Citizenfour

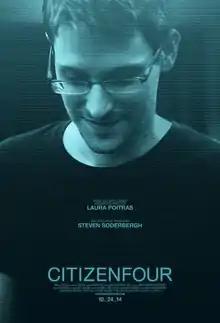
Theatrical release poster

Citizenfour is a 2014 documentary film directed by Laura Poitras, concerning Edward Snowden and the NSA spying scandal. The film had its US premiere on October 10, 2014, at the New York Film Festival and its UK premiere on October 17, 2014, at the BFI London Film Festival. The film features Snowden and Glenn Greenwald, and was co-produced by Poitras, Mathilde Bonnefoy, and Dirk Wilutzky, with Steven Soderbergh and others serving as executive producers. "Citizenfour" received critical acclaim upon release, and was the recipient of numerous accolades, including Best Documentary Feature at the 87th Academy Awards. This film is the third part to a 9/11 trilogy following "My Country, My Country" (2006) and "The Oath" (2010).